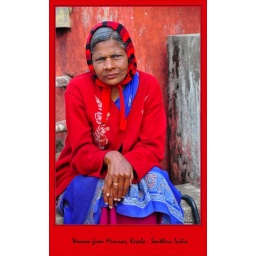
Woman in red from the hill town of Munnar, Kerala state, South West India